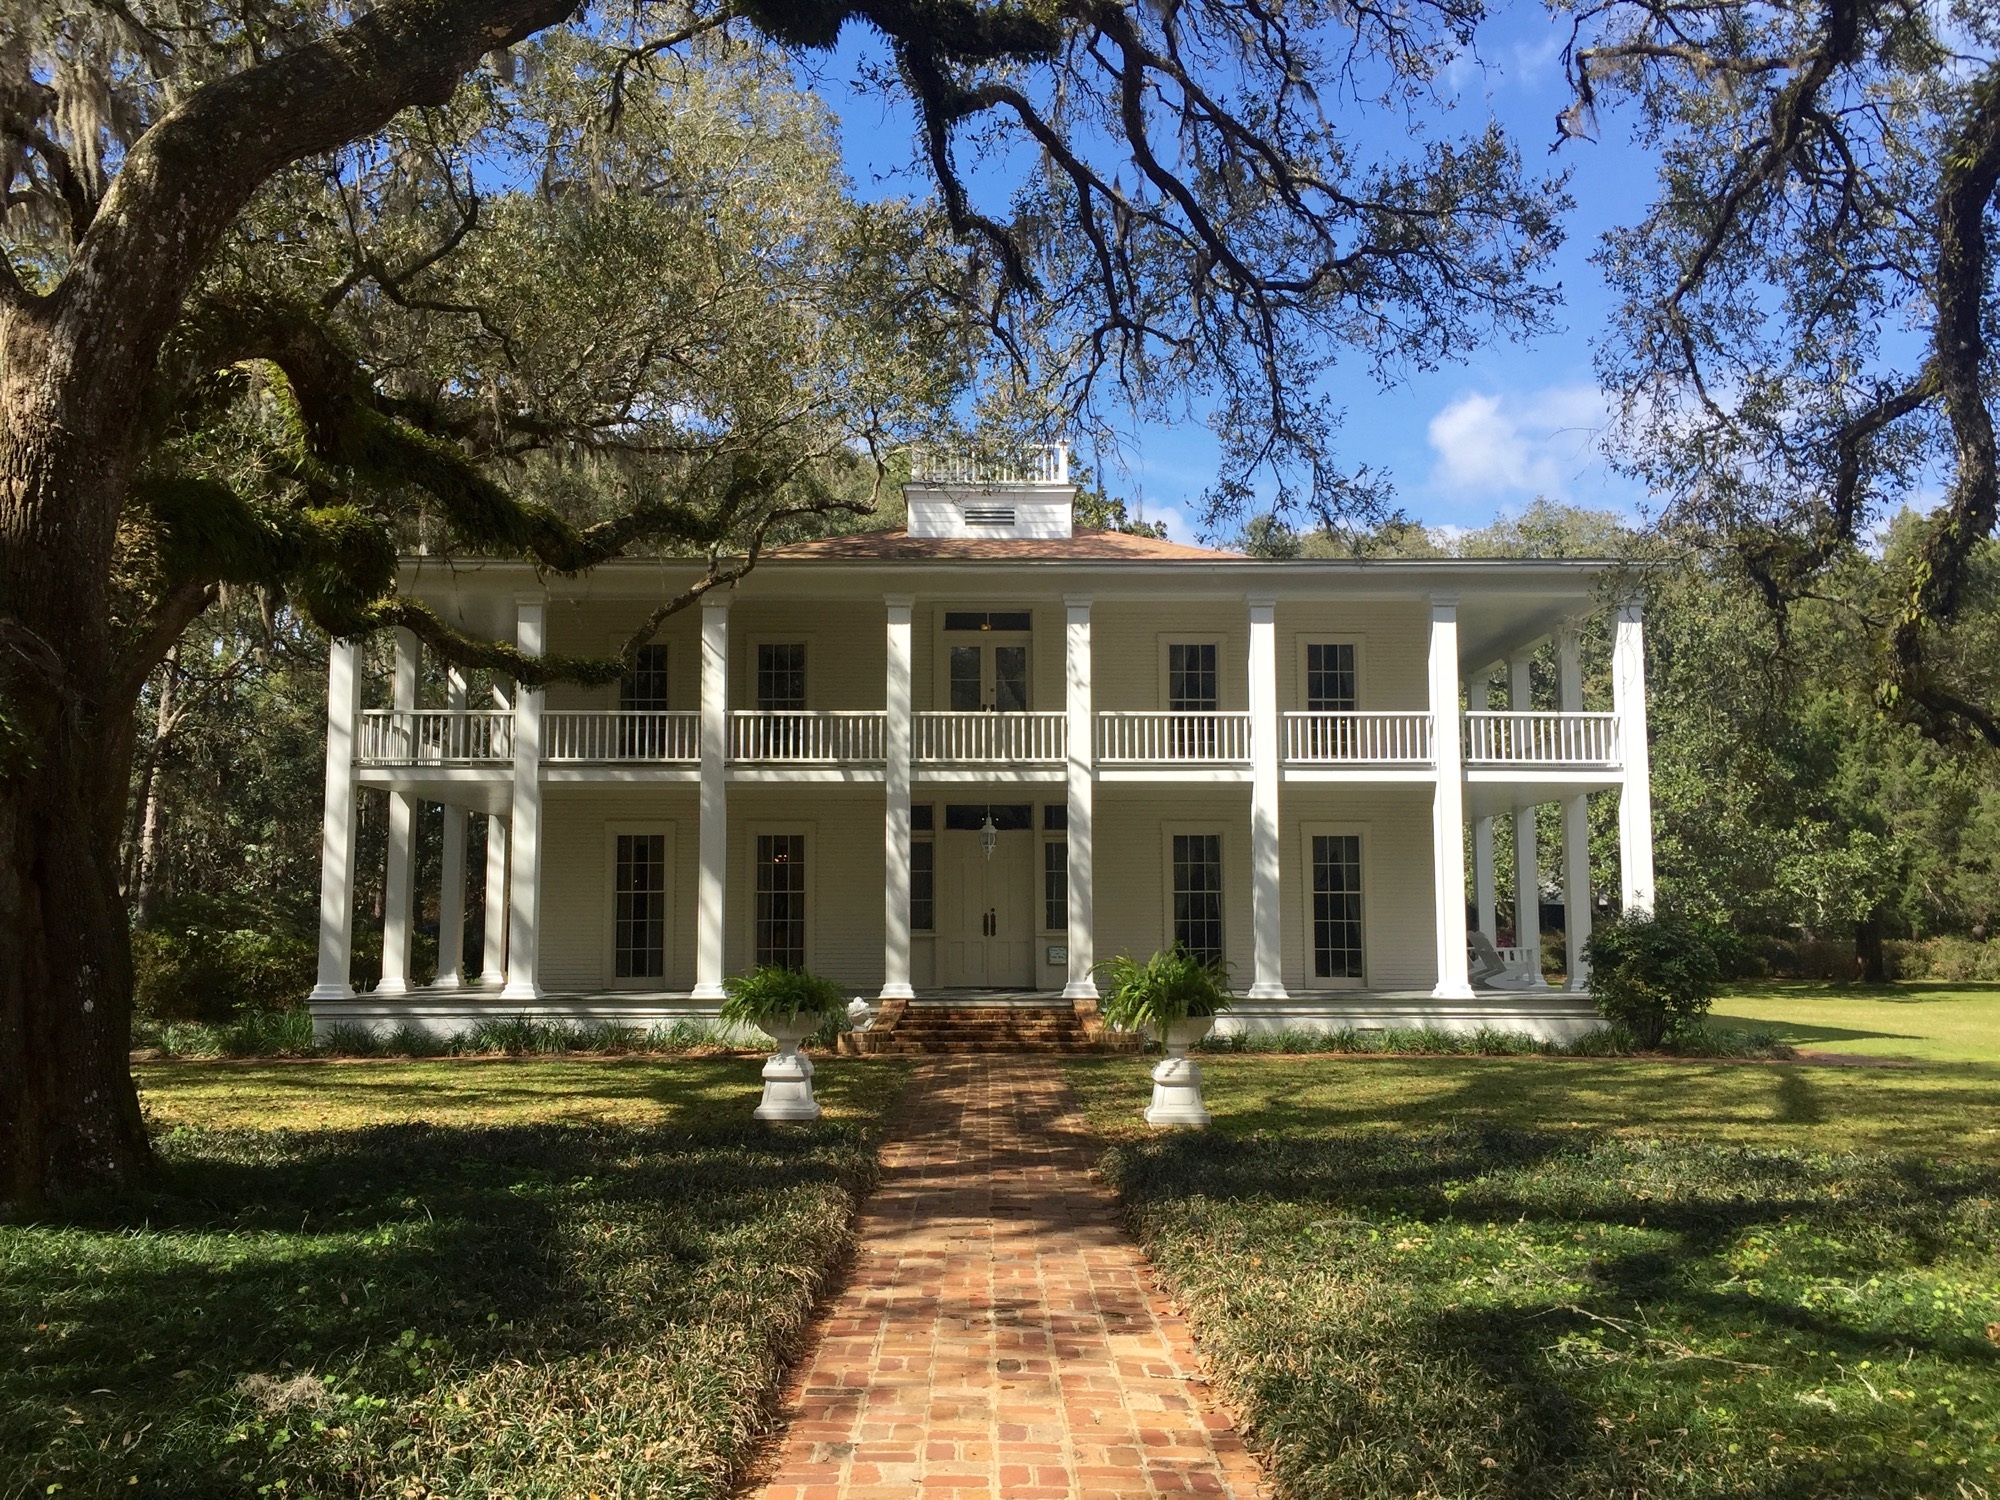
path, architecture, structure, sky, white, lawn, vintage, antique, villa, mansion, house, window, building, old, home, porch, summer, travel, balcony, green, cottage, landmark, facade, property, sightseeing, blue, exterior, historic, tourism, door, trees, southern, south, courtyard, luxury, design, farmhouse, plantation, culture, history, style, famous, heritage, historical, classic, estate, florida, destination, nobody, manor house, real estate, stately home, residential area